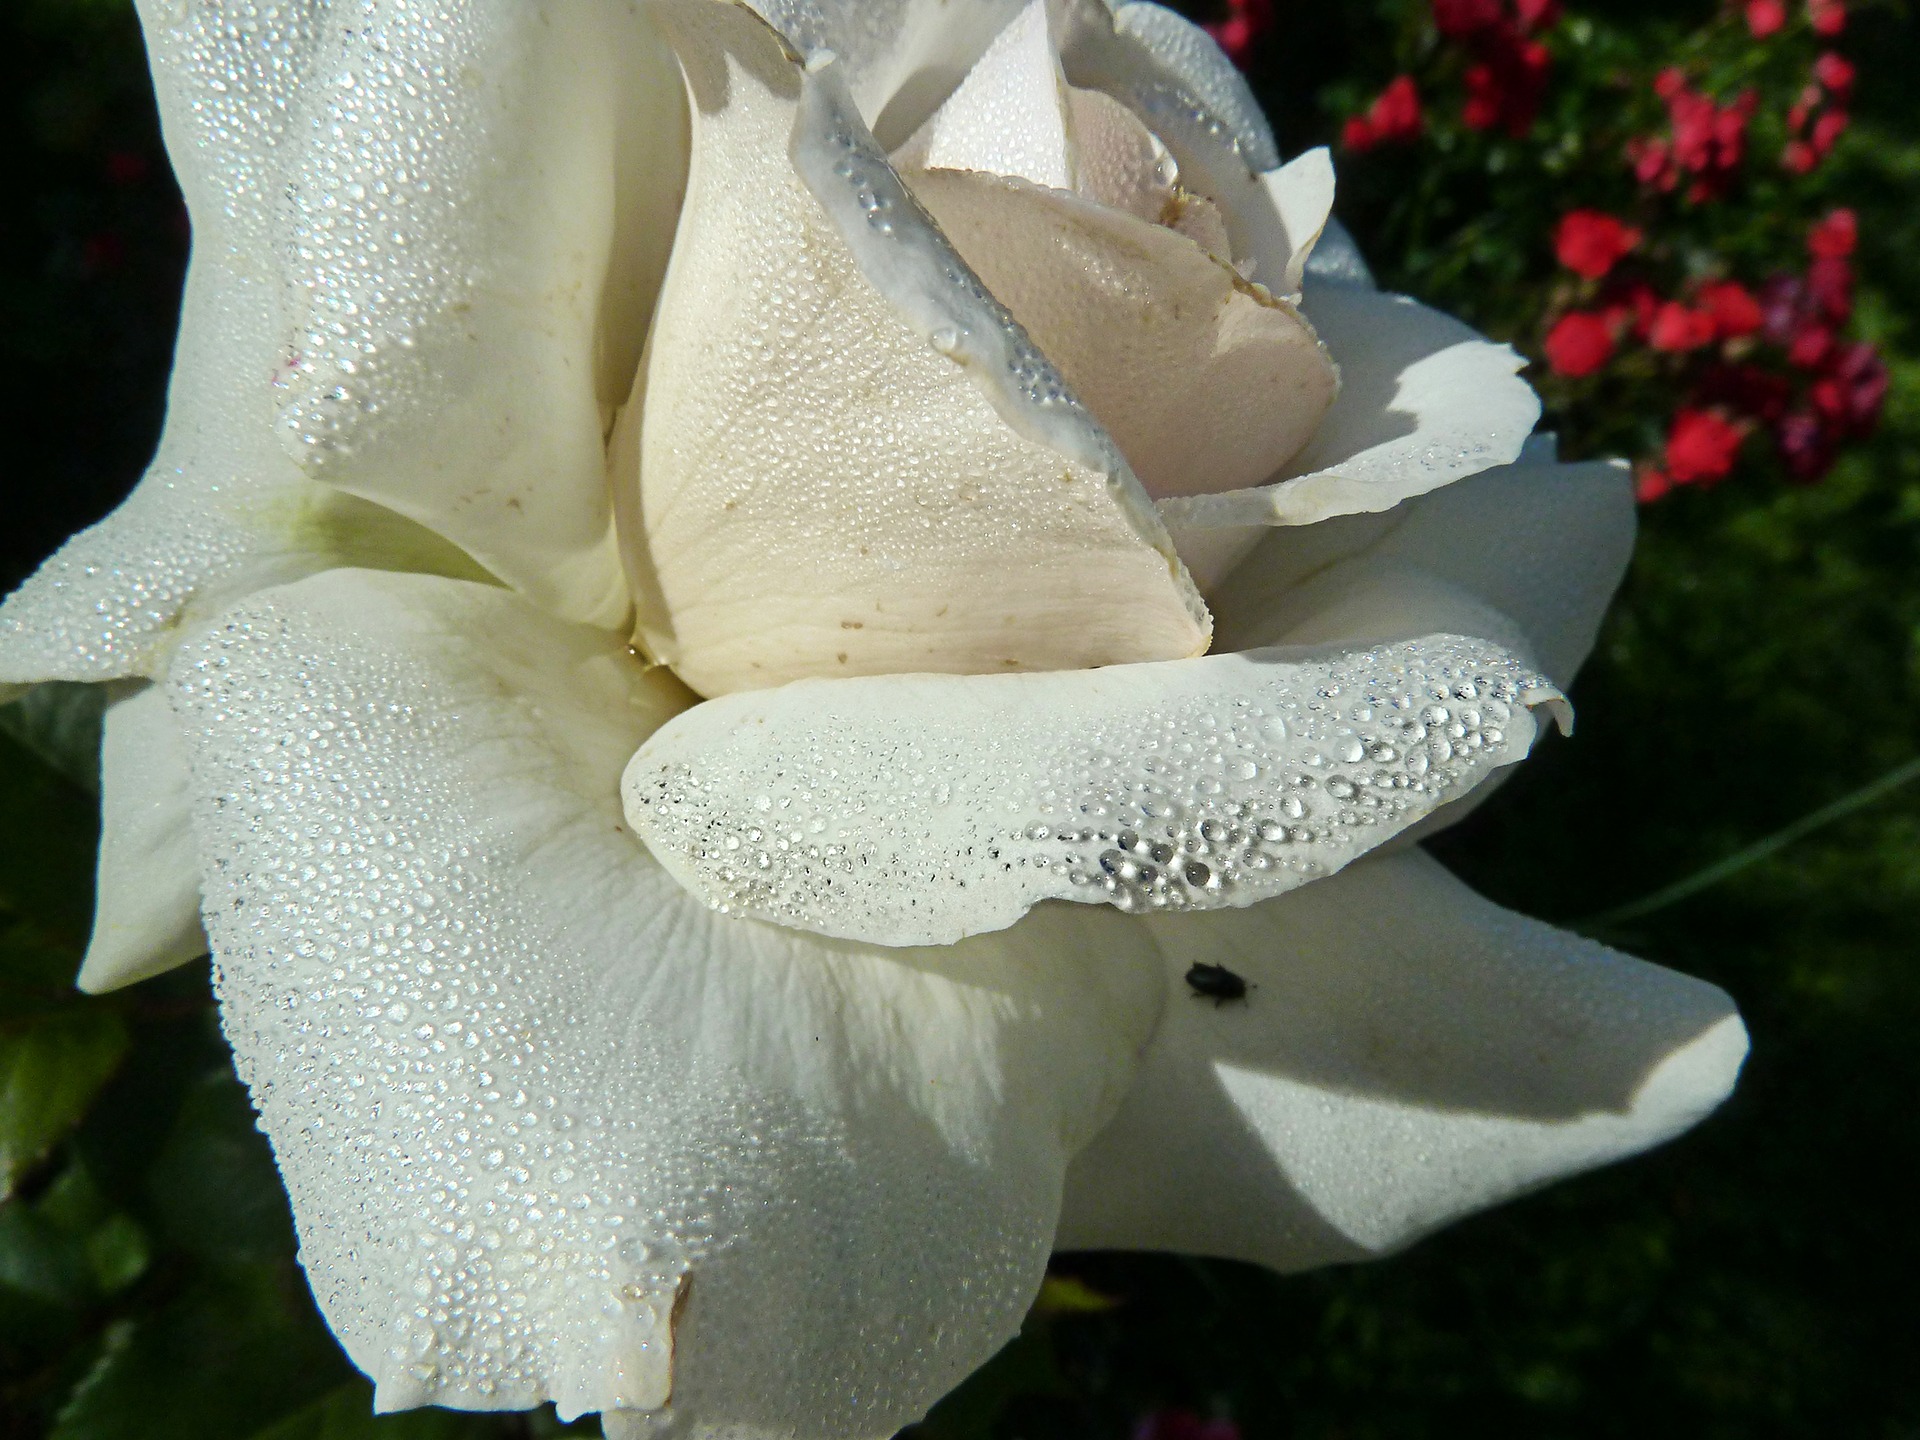
nature, blossom, plant, white, flower, petal, rose, botany, flora, close up, vegetation, beauty, lily, humid, macro photography, flowering plant, rain drops, garden roses, rose family, land plant